Persecution of Hazaras in Quetta

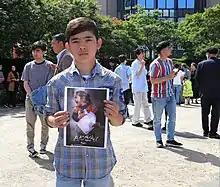
A boy, in Brussels, Belgium, holding placard against the Persecution of Hazaras.

Hazaras have experienced a series of ethnically or religiously motivated attacks in Quetta, Pakistan.